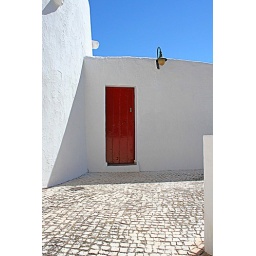
Red door of a whitewashed building in Vila Real de Santo Antonio, Portugal.